KNX-FM

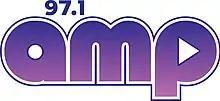
"97.1 AMP" logo used from March to September 2020

On July 31, 1995, KLSX changed to a hot talk format on weekdays and went by the moniker "Real Radio 97.1", and had hosts such as Susan Olsen and Ken Ober, Scott Ferrall, Riki Rachtman, Kato Kaelin, Mother Love, Carlos Oscar, Voxx, Tim Conway Jr., Doug Steckler and the Regular Guys (Larry Wachs and Eric von Haessler). Howard Stern was critical of this format change and referred to it as "Hindenburg Radio". In 1996, the station dropped the "Real Radio" name and became known as "The FM Talk Station", hiring new hosts; the following year, the station began carrying the syndicated "Tom Leykis Show", becoming its flagship station. On April 1, 2002, KLSX temporarily brought back Kaelin and the "Real Radio" slogans and jingles as part of an April Fools' Day joke.